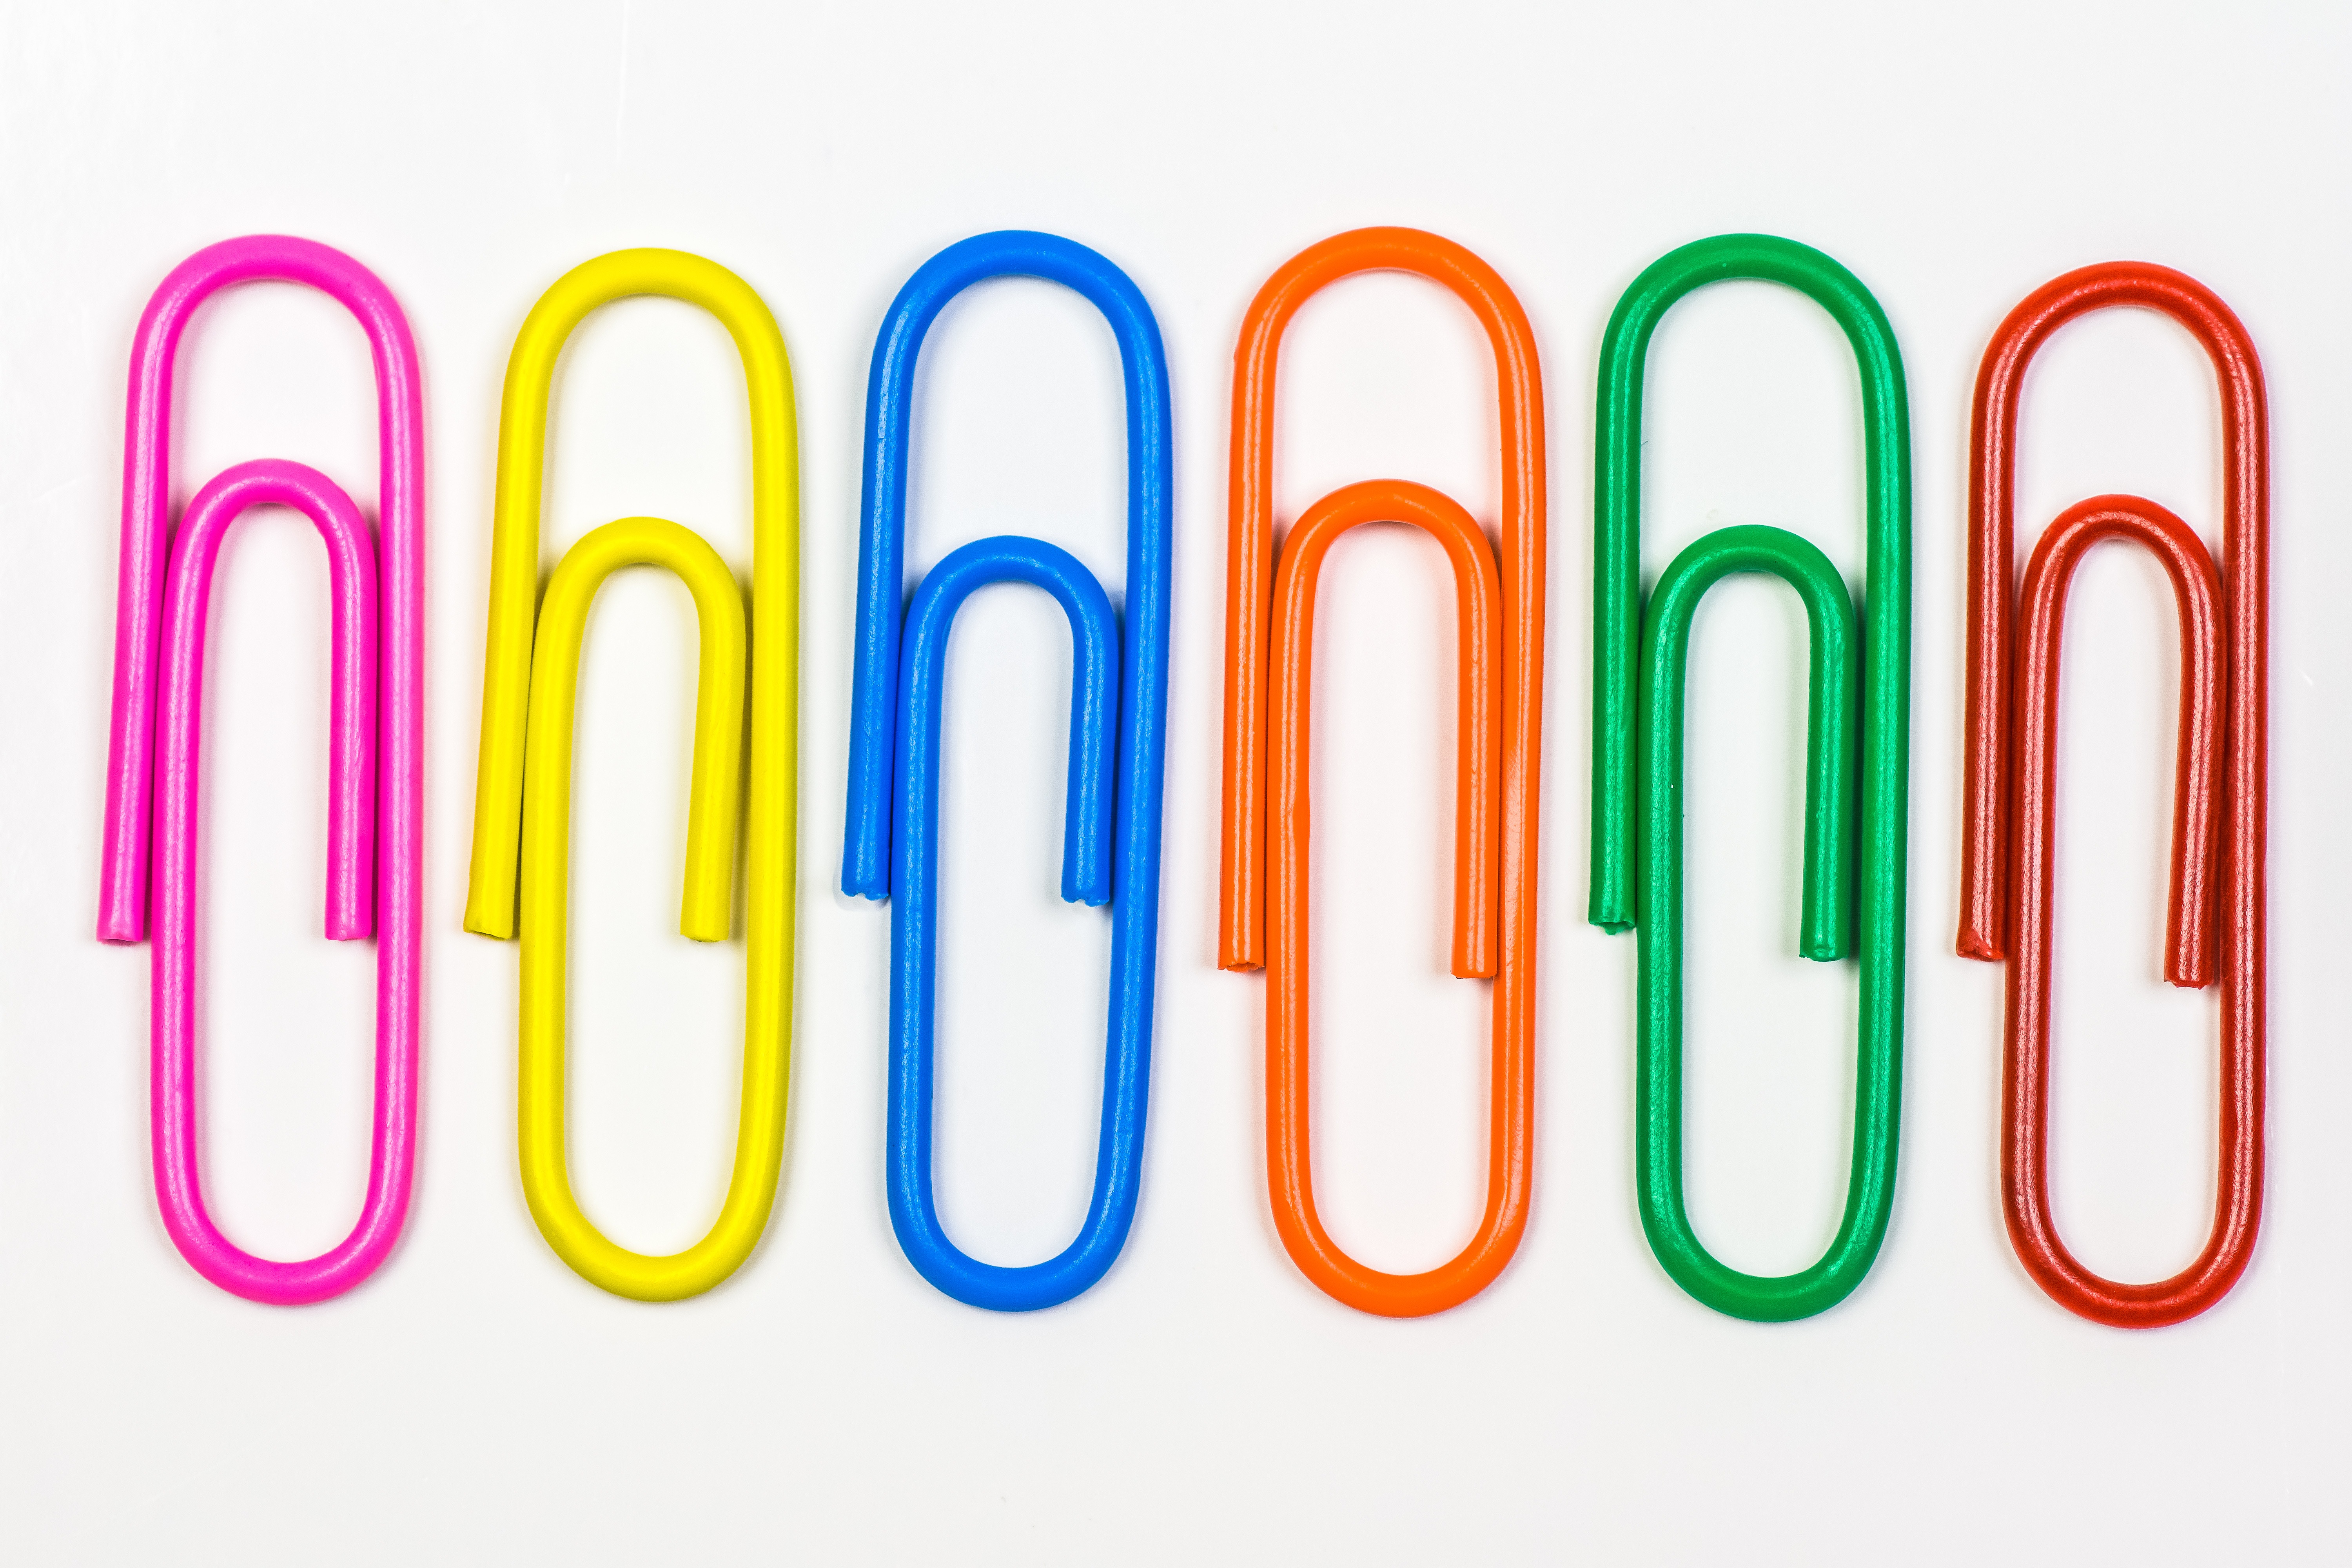
texture, number, line, color, macro, office, business, colorful, close, paperclip, product, font, background, stationery, school, clip, datailaufnahme, office accessories, clamp, paper clips, macro photo